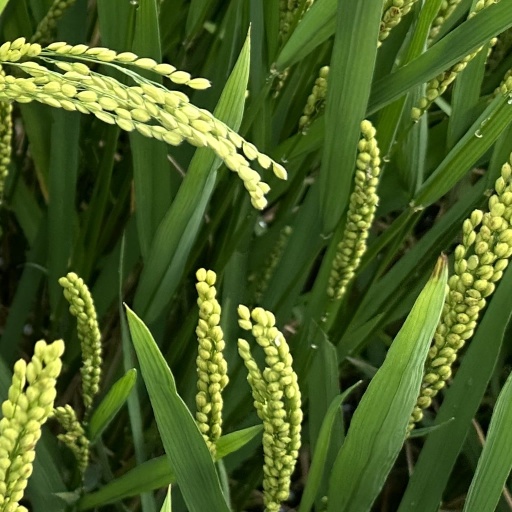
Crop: rice